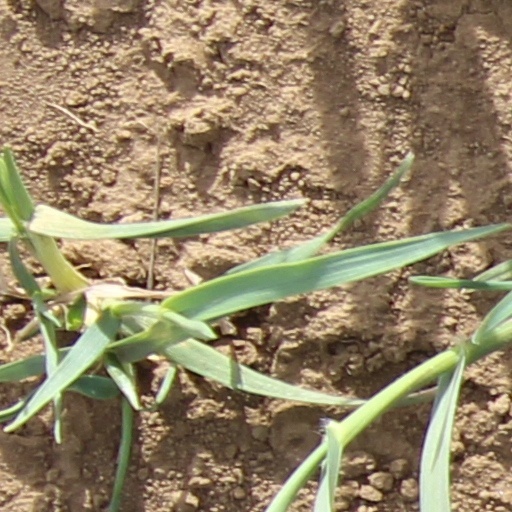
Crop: wheat